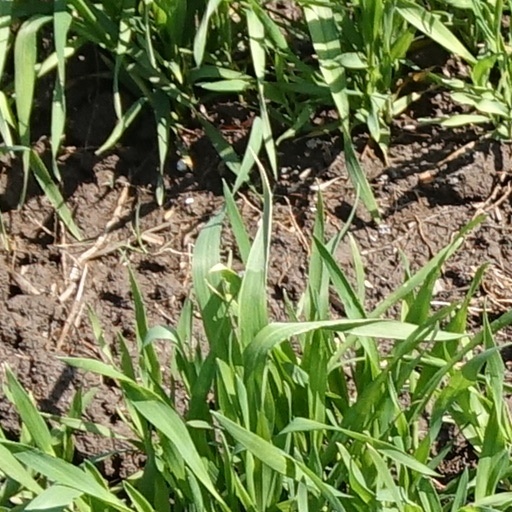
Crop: wheat